Brian Keane

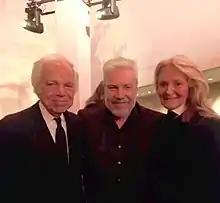
Brian with Ralph and Ricky Lauren at the premier of HBO's "Very Ralph"

In 2020, Keane helped make a film about his long-time friend and accomplished guitarist Charlie Karp. The documentary features a concert he produced in Charlie's honor, and is called "Charlie and Us: The Charlie Karp Story". Keane also scored a critically hailed two-hour PBS special documentary by film maker Gretchen Sorin, working with Ric Burns, called "Driving While Black". The film aired about the same time that "Oliver Sacks: His Own Life" was released, due to the Coronavirus delay, and both soundtracks were released by Valley Entertainment. In 2021, Brian was inducted into the New England Music Hall of Fame. In the same year, he scored a 3-hour documentary, "Dante Alighieri and his Divine Comedy", for Italian broadcast, produced by Steeplechase Films.